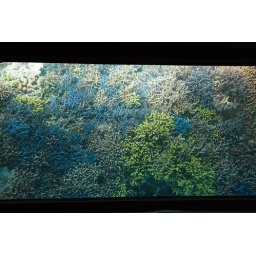
Photo taken in the glass boat cruising in Kabira Bay.